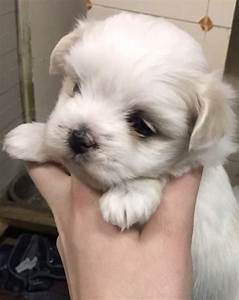
Label: dog